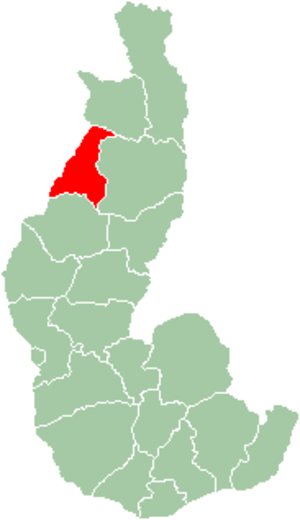
Carte de localisation de la région de Morondava dans la province de Toliara.
Le district de Morondava est un district de la région de Menabe situé dans l'ouest de Madagascar.